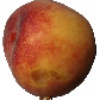
Label: Peach 1